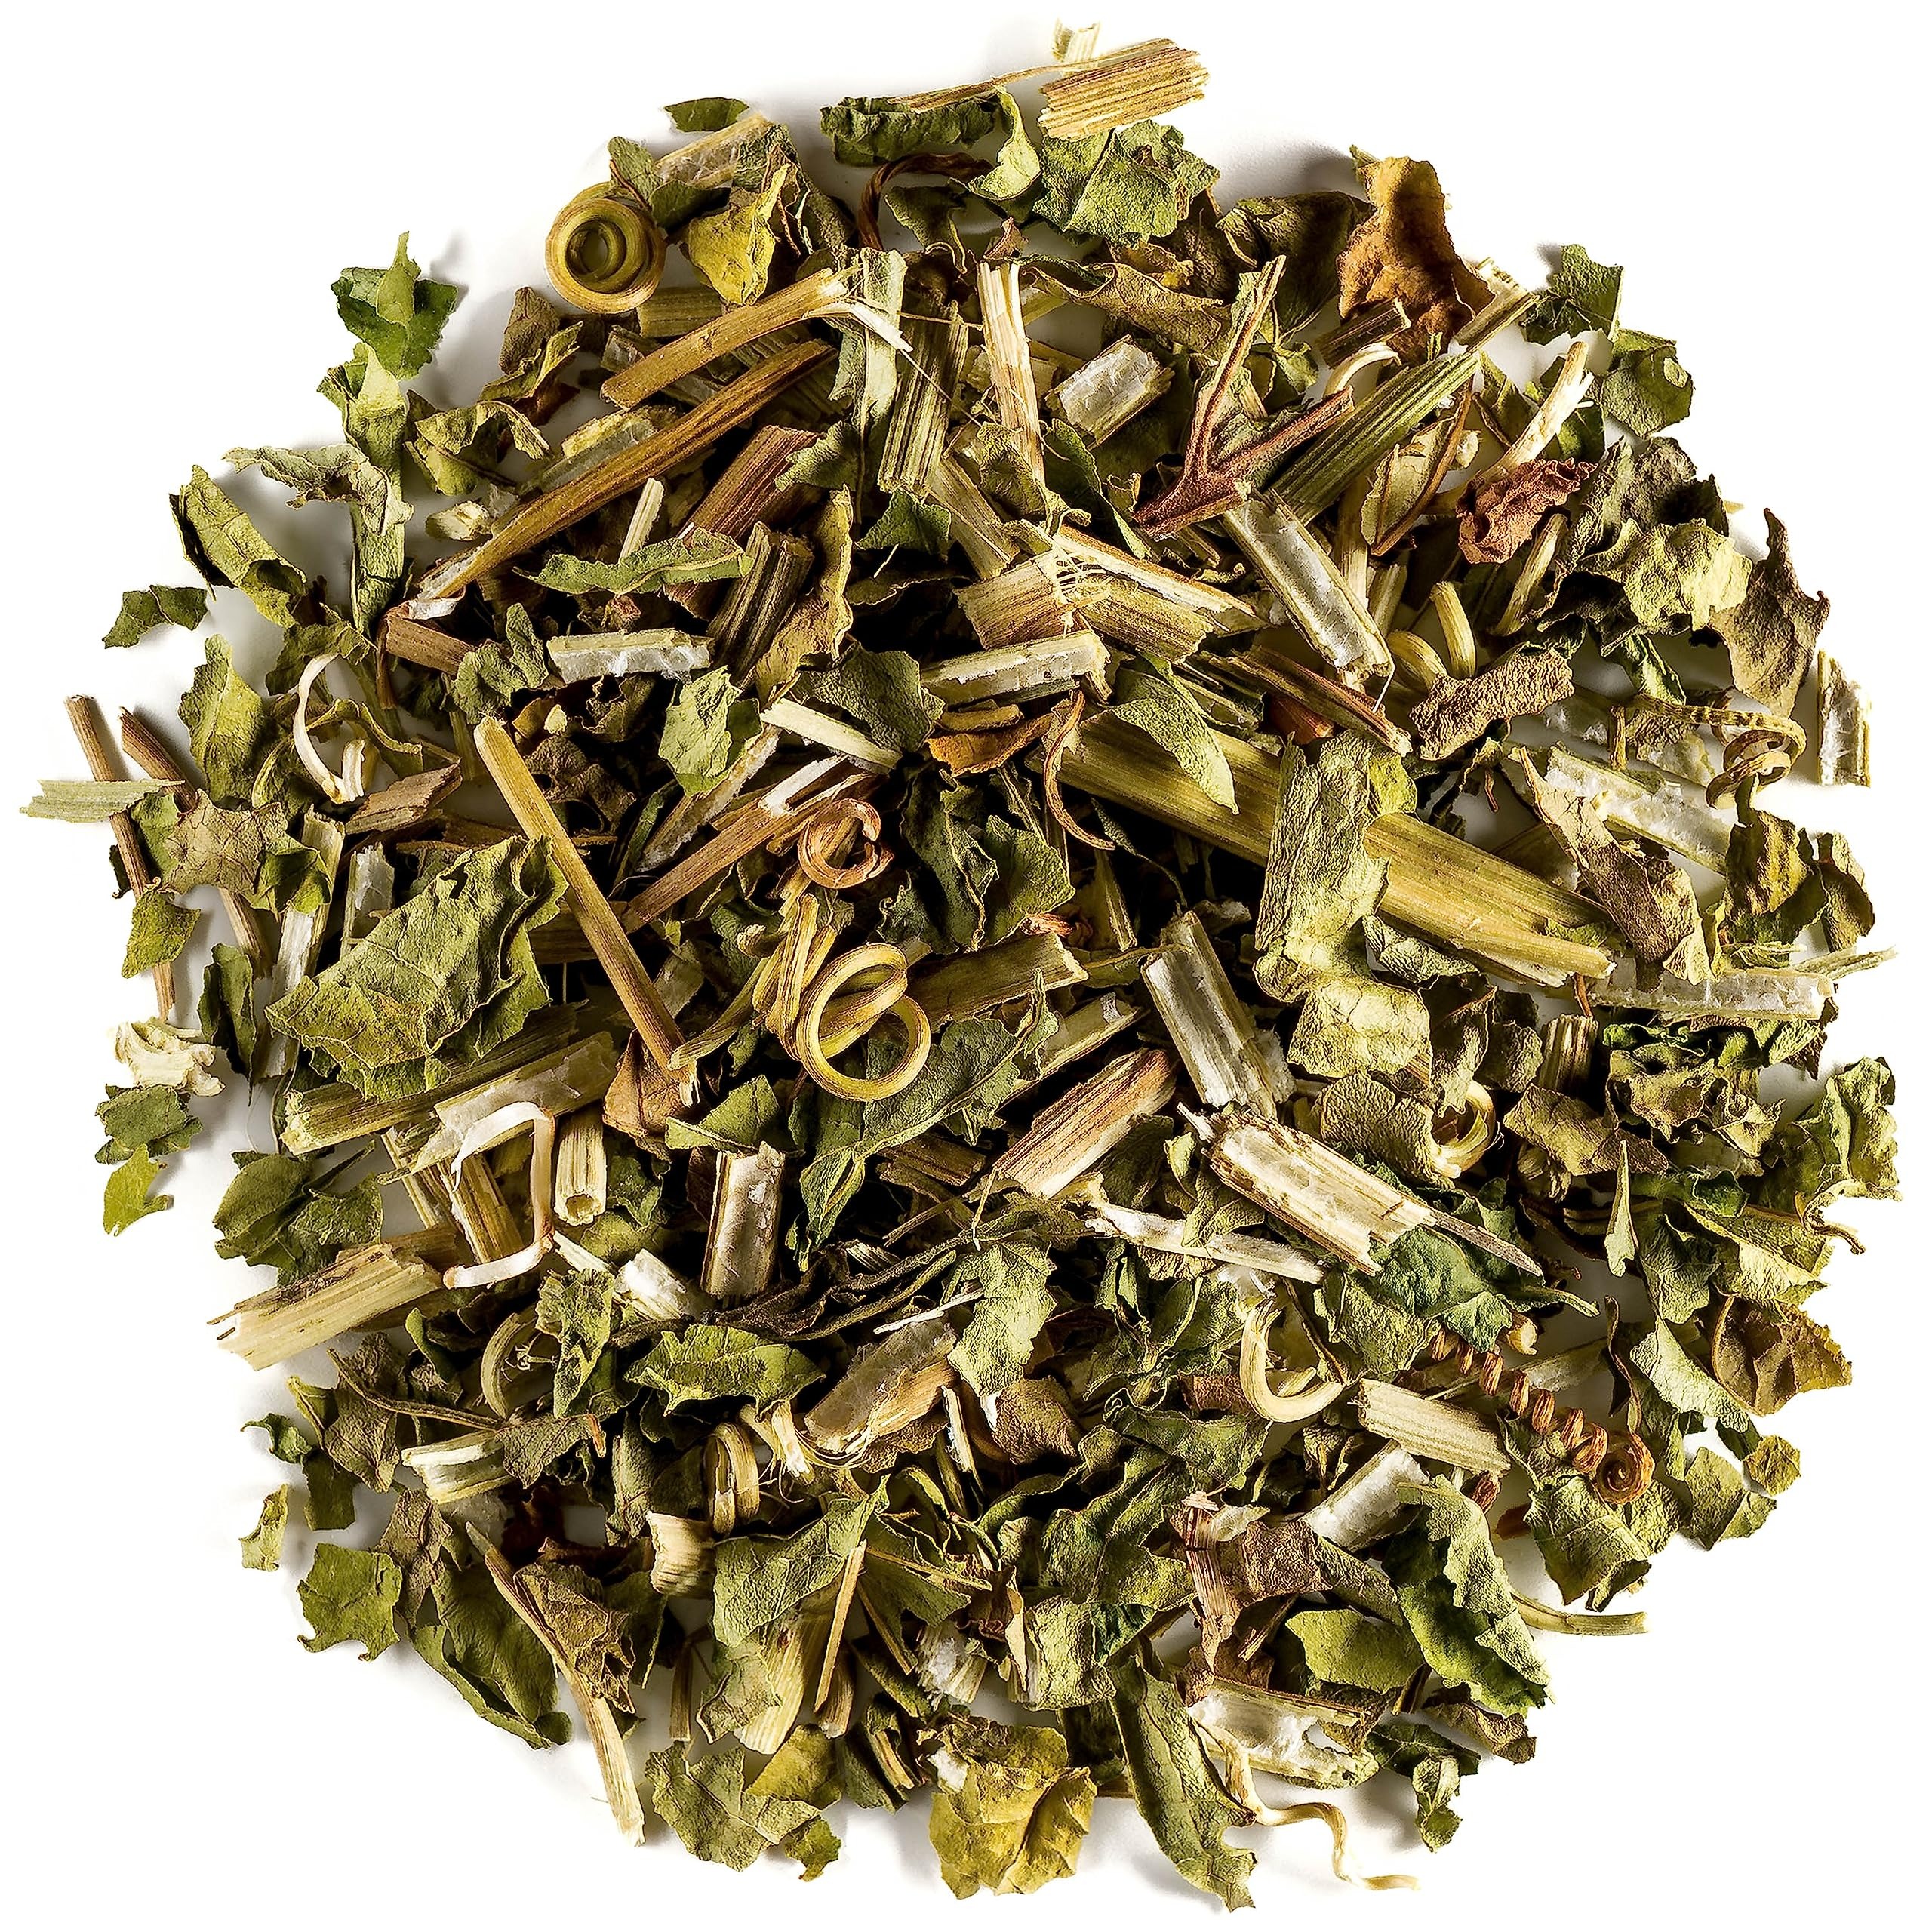
Item Name: Passion Flower Tea Organic Calming - Whole Leaf Dried Passionflower - Passiflora Herb for Anxiety - Maypop - Wild Passion Vile - Paciflora Te Pasiflora Tea Organic Passionflower Tea
Bullet Point 1: This herbal tea smells pleasantly grassy with notes of hay. It boasts a sweet and pleasant meadow-like aroma.
Bullet Point 2: Passiflora is traditionally drunk to promote a sense of calm and wellbeing, while soothing the body and mind.
Bullet Point 3: Our passiflora herbal tea is completely organic, and is grown by expert farmers on an artisanal tea farm.
Bullet Point 4: Passion Flower, also known as Maypop, has a long history of use by Native Americans. Commonly brewed and drunk as a tea, it has calming and soothing properties.
Bullet Point 5: This tea has been carefully selected, picked, packed and transported to reach you in the finest, freshest condition.
Product Description: This herbal tea smells pleasantly grassy with notes of hay. It boasts a sweet and pleasant meadow-like aroma. Passiflora is traditionally drunk to promote a sense of calm and wellbeing, while soothing the body and mind. Our passiflora herbal tea is completely organic, and is grown by expert farmers on an artisanal tea farm. Passion Flower, also known as Maypop, has a long history of use by Native Americans. Commonly brewed and drunk as a tea, it has calming and soothing properties. This tea has been carefully selected, picked, packed and transported to reach you in the finest, freshest condition.
Value: 3.53
Unit: Ounce

Price: 14.96